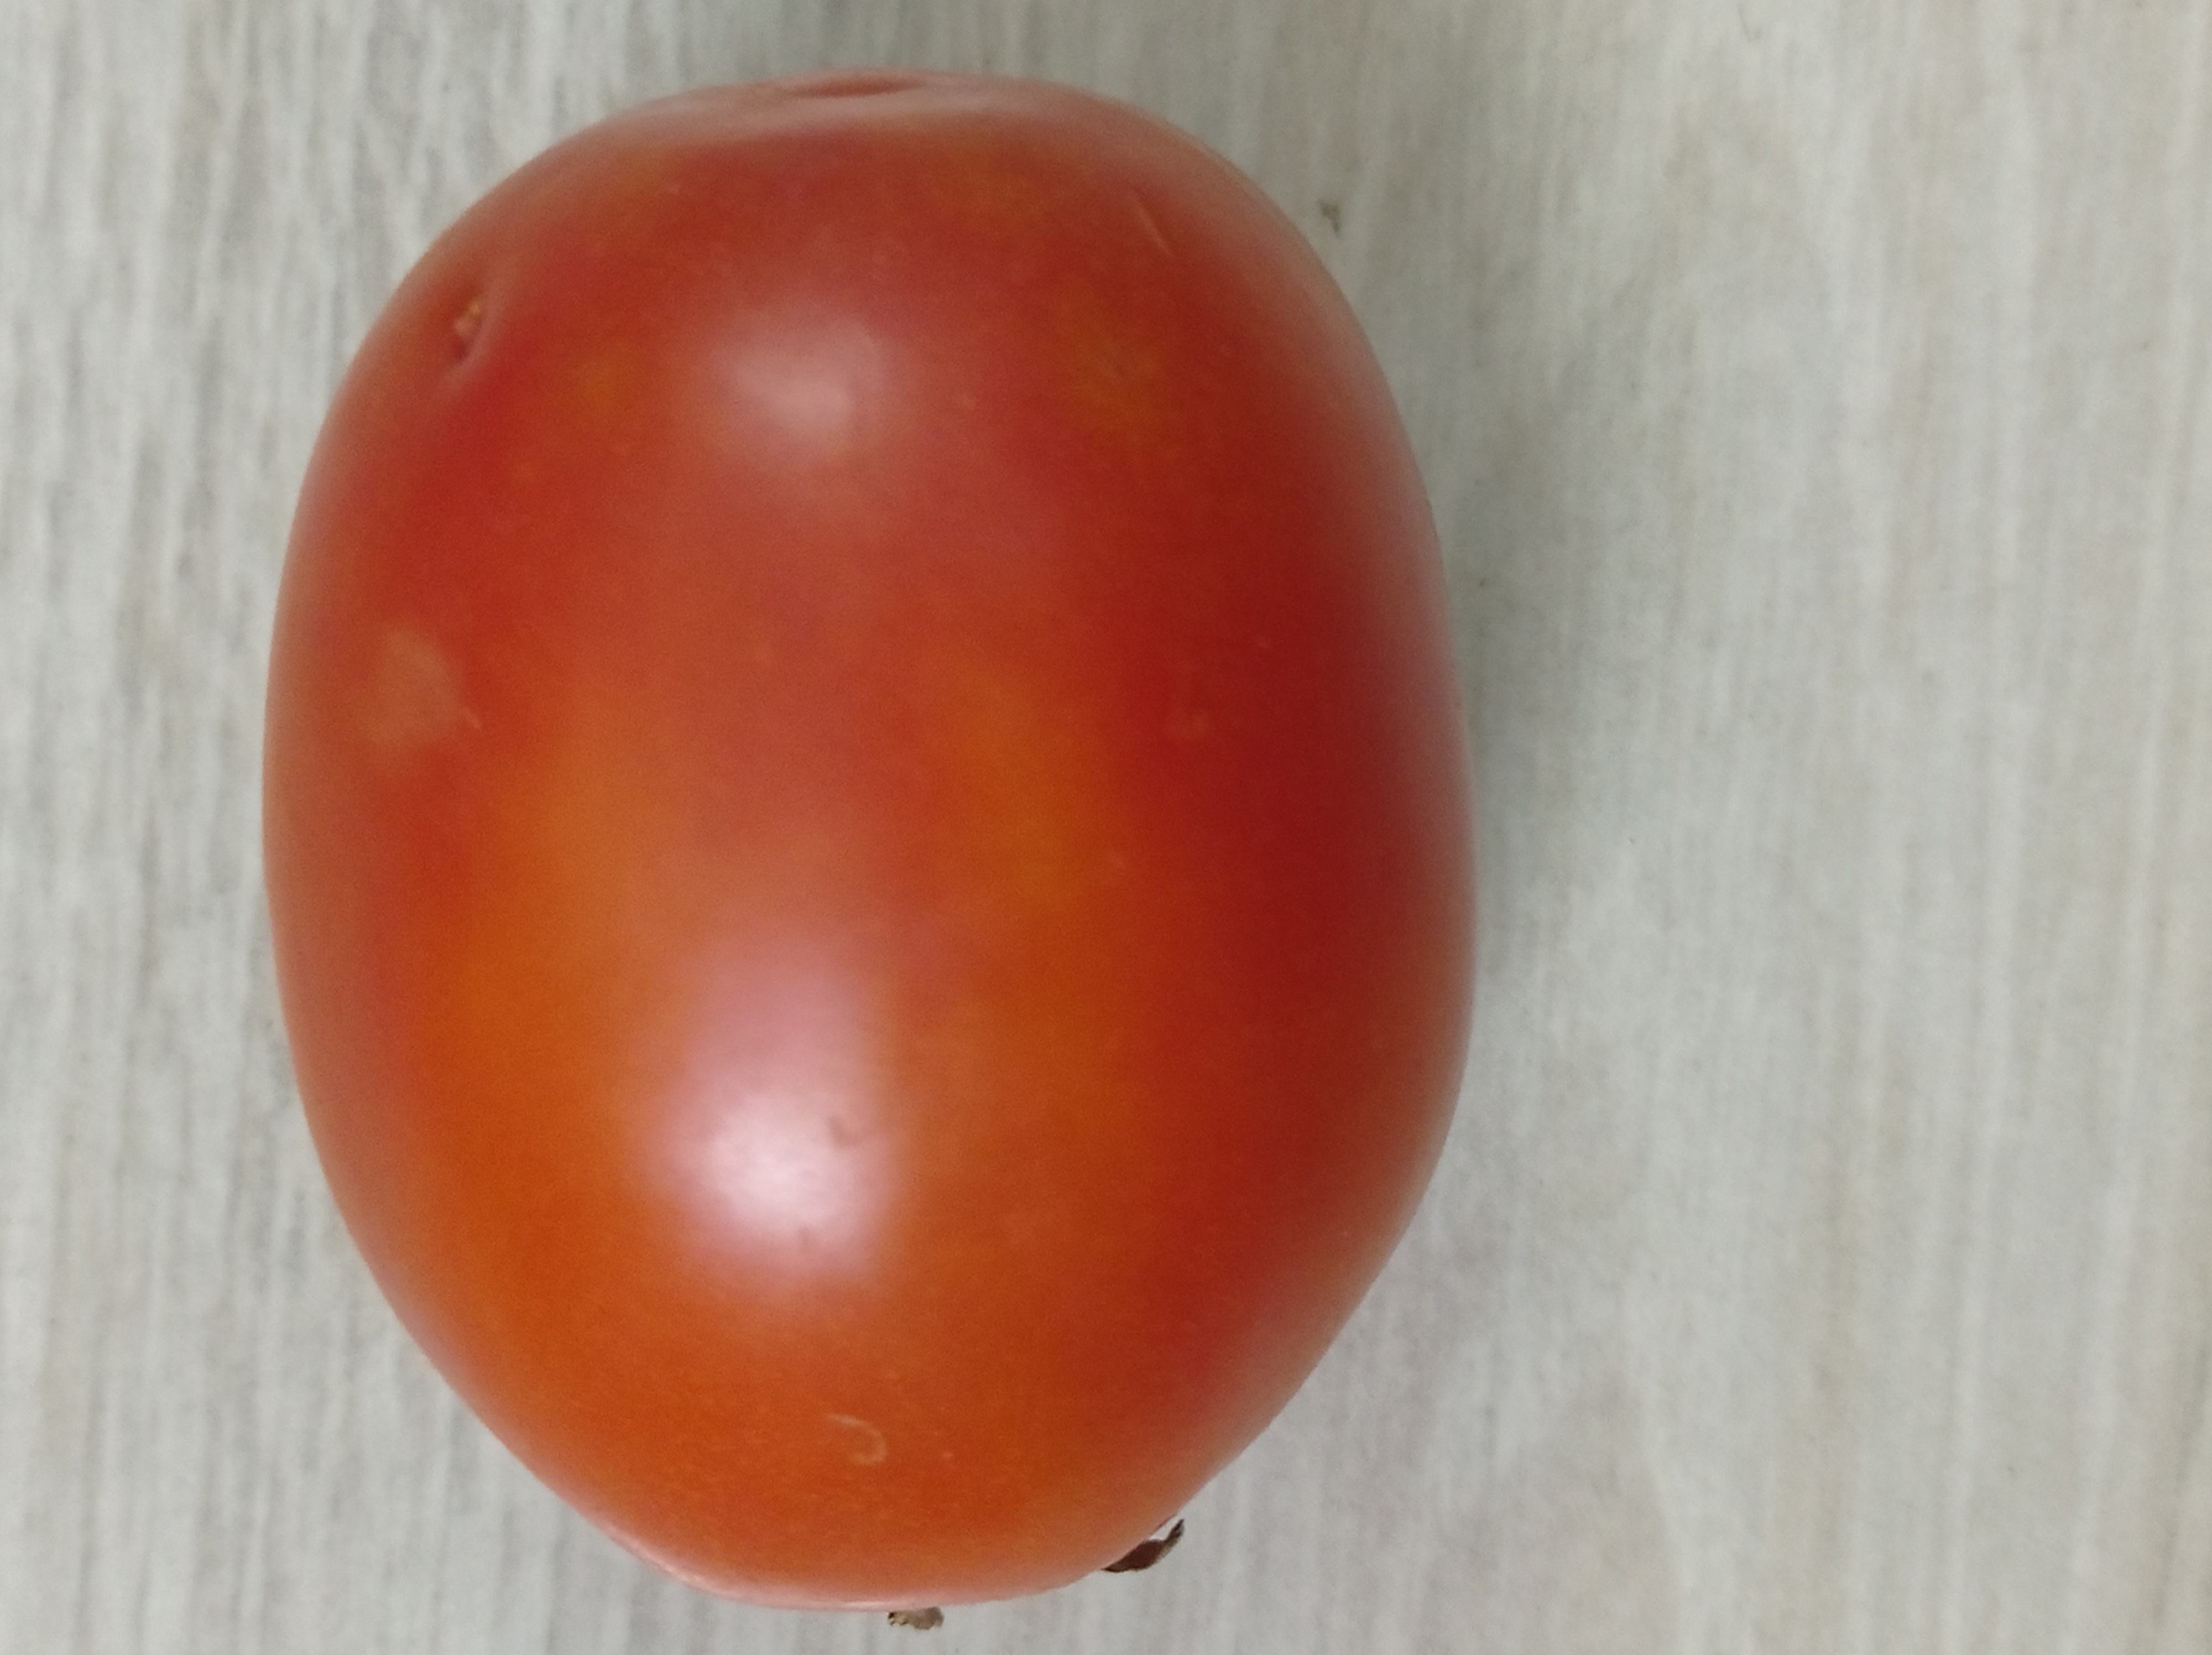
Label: Fresh